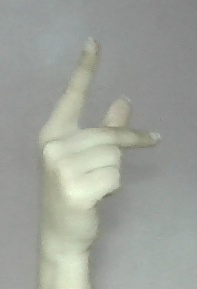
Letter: dha